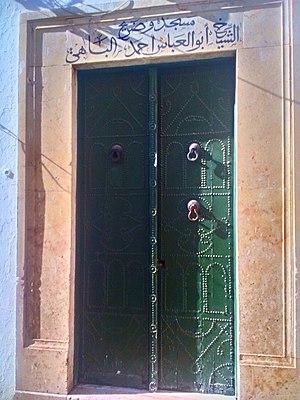
Bab Lakouas, Bab Souika , Tunis باب الأقواس ، باب سويقة ، تونس العاصمة
La médersa de la zaouïa Sidi El Bahi est l'une des médersas de Tunis rattachée à une zaouïa.